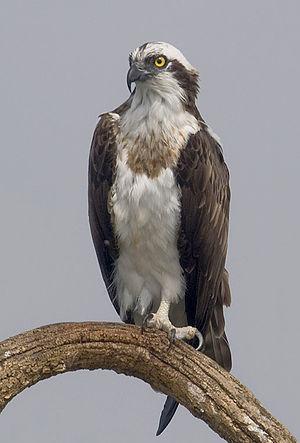
Vitry-aux-Loges est une commune française, située dans le département Loiret en région Centre-Val de Loire.
Les Bordes sont une commune française, située dans le département du Loiret en région Centre-Val de Loire.
Ouzouer-sur-Loire est une commune française située dans le département du Loiret en région Centre-Val de Loire.
Le Balbuzard pêcheur est une espèce de rapaces diurnes de taille moyenne ; c'est un piscivore spécialisé et cosmopolite.